Trot (music)

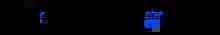

Most of trot's lyrical content is based on two popular themes, although they vary with the times: 1) love and parting, 2) longing for a sweet home. Some see the origin of this sentimentalism in "colonial tragedy". But that may well be related to the ancient tradition of resentment or deep sorrow in Korean culture. Elegiac song texts with minor scales are the most common. In addition to the elegiac rhythm and the content of the lyrics, the 'new stream' in the theater, introduced in the 1910s from Japan, has also contributed to the fact that trot is dominated by the moods of compassion and pain. Because the pieces of this 'new stream' frequently dealt with themes such as the family tragedy, love affairs - the best pieces were "Janghanmong", "Cheated in Love, Cried of Money"; the great hit song "Don't Cry Hongdo" (홍도야 울지 마라) sings just the tragic story of the piece "Cheated in love, Cried of money". So it is understandable that many Koreans tend to be sad or compassionate when they hear trot songs. Sentimental words like 'crying' and 'leaving' have been consistently the most popular. But speech levels, which are recognizable at a sentence's final ending in Korean, have changed with the times; since 1990 the sentence in the low-level of politeness is often used.